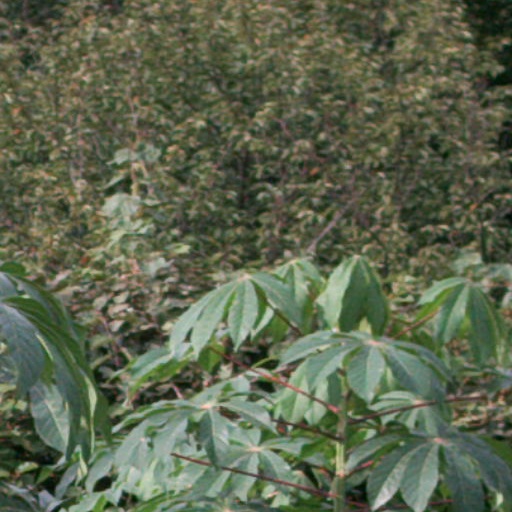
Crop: cassava